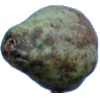
Label: pear_stone